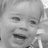
Emotion: happy